Cosan

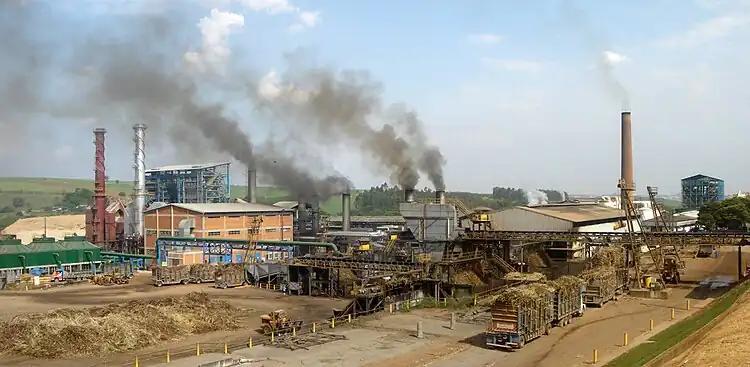
Cosan's Costa Pinto sugar cane mill and ethanol distillery plant at Piracicaba, São Paulo.

On February 1, 2010, Cosan and Royal Dutch Shell announced the creation of a joint venture Raízen that merged their operations of sugar, ethanol and the distribution and marketing of fuels in Brazil. It formed the third-largest distribution company in Brazil and the world's largest bioenergy operation.